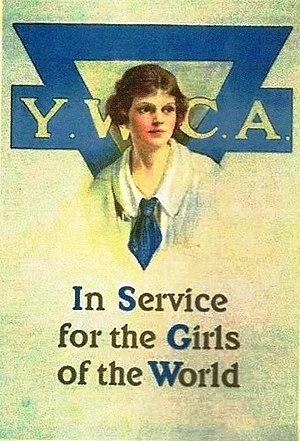
Affiche ancienne de l'YWCA (vers 1918)
YMCA ou UCJG est une association et une ONG d'origine chrétienne protestante interconfessionnelle.